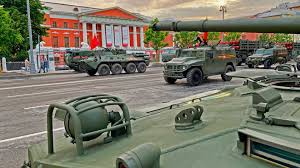
Label: BMP-T15